Takata Corporation

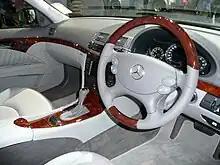
Takata steering-wheel in a Mercedes-Benz E-Class

Ford had vehicles such as the Probe manufactured by Mazda on its MX-6 platform and the Festiva produced by Kia in South Korea, but engineered by Mazda that also had the seat belts. However, unlike Chrysler and General Motors, Ford did not admit that their seat belts could be defective.